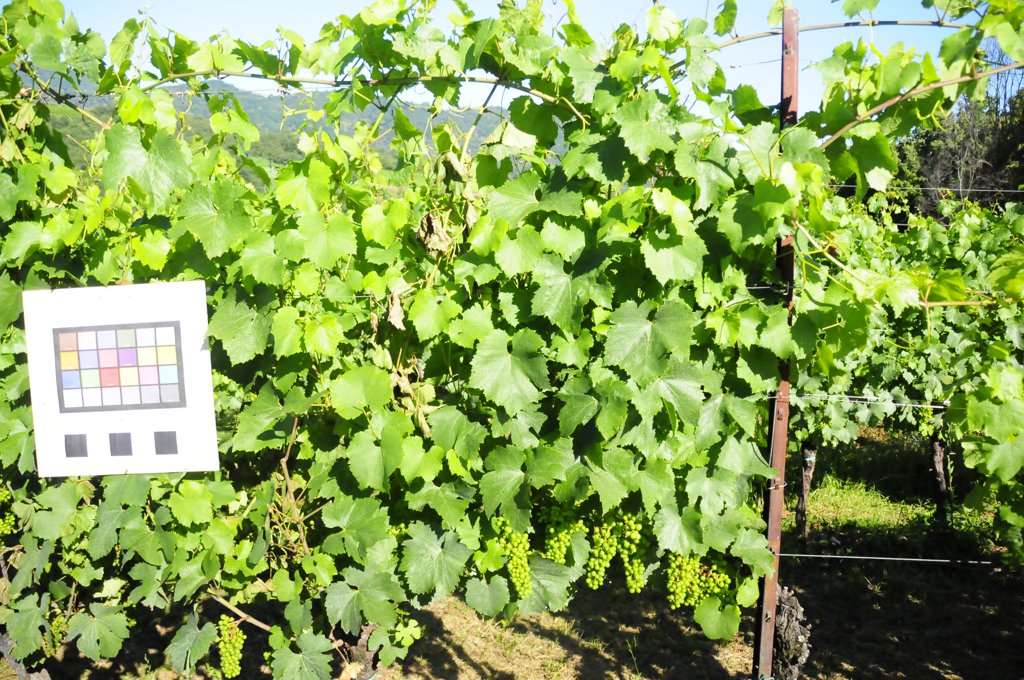
Berries visible: 381
Grape clusters: 8